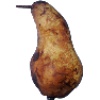
Label: Pear Abate 1